Laxminarayan Ramdas

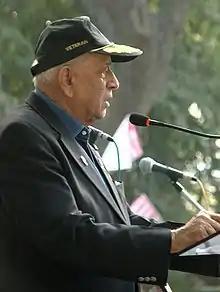
Ramdas in 2016

Admiral Laxminarayan Ramdas, PVSM, AVSM, VrC, VSM, ADC (5 September 1933 – 15 March 2024) was an Indian naval officer who served as the 13th Chief of Naval Staff, from 1990 to 1993. Ramdas joined the Indian Navy in 1953, and served as the flag lieutenant to Admiral Ram Dass Katari, the first Indian Chief of the Naval Staff. During the Indo-Pakistani war of 1971, he was involved in a naval blockade of East Pakistan, hindering attempts to evacuate 93,000 troops and leading to East Pakistan's surrender, for which he was awarded the Vir Chakra.